2012 Wukan municipal election

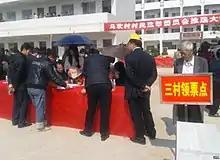
Voting in Wukan 2012

The Wukan municipal election was held in Wukan, People's Republic of China on 3 March 2012 following an uprising against the ruling Chinese Communist Party (CCP) government over alleged land grabs in which protesters forced out the incumbent government; the provincial government then acceded to an election for a committee to govern Wukan after protesters sought an end to what they said was decades of CCP corruption. The election would choose a seven-member village committee, including a village chief and his two deputies, who would control local finances and the sale and apportioning of collectively owned village land.